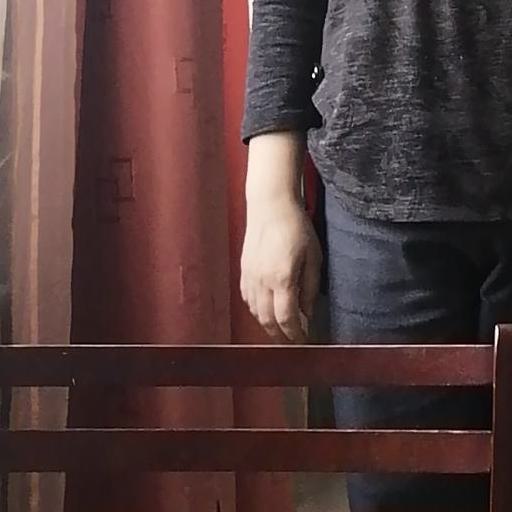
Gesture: no_gesture